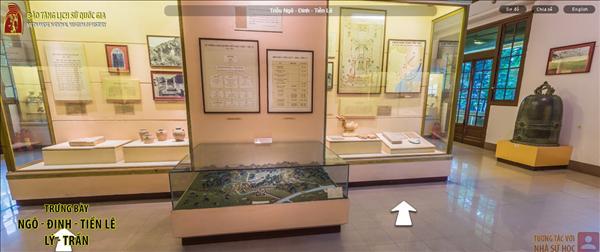
có nhiều hiện vật đang được đặt trong tủ kính